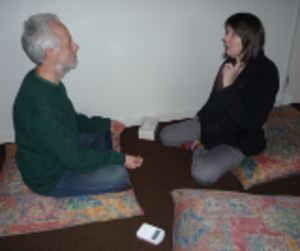
La relation d'aide désigne l'accompagnement psychologique, professionnel ou non, le plus souvent sous forme d'entretiens en tête-à-tête, de personnes en situation de détresse morale ou en demande de soutien. Dans le cadre des approches de la psychothérapie, les principes de la relation d'aide découlent principalement de travaux tels que ceux de Carl Rogers et de Abraham Maslow dans la seconde moitié du XXᵉ siècle.